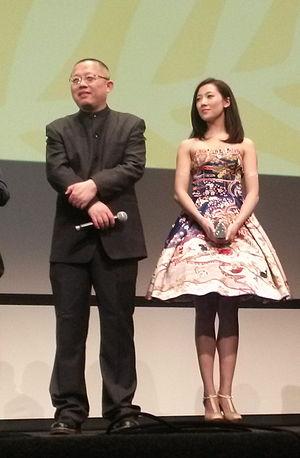
Le réalisateur Wang Chao et l'actrice Jian Renzi lors de la présentation de Fantasia au festival de Cannes 2014
Wang Chao est un réalisateur chinois né le 21 janvier 1964 à Nankin.
Le Festival international des cinémas d'Asie de Vesoul 2015, 21ᵉ édition du festival, s'est déroulé du 10 février 2015 au 18 février 2015.